Sky position (RA, Dec in degrees): 21.063, 0.5977
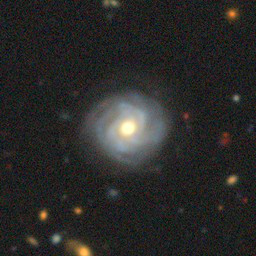
Galaxy morphology: Unbarred Tight Spiral Galaxies